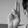
ASL letter: U